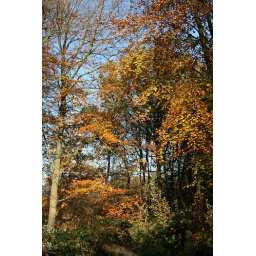
When most of the trees were bare this splash of gold rewarded my walk in Savernake Forest